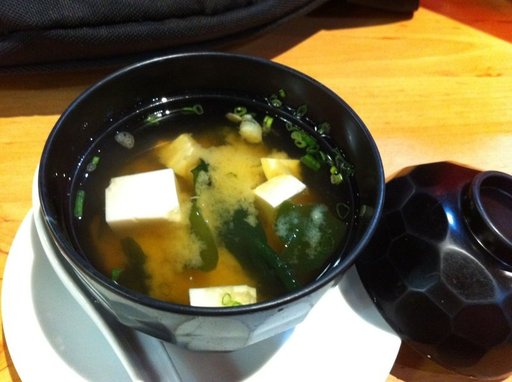
Label: miso_soup